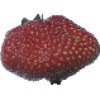
Label: Strawberry Wedge 1